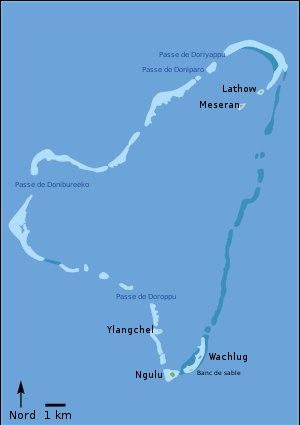
Ngulu est un atoll corallien de neuf îles situé à l'ouest des îles Carolines dans l'océan Pacifique. Il appartient aux îles extérieures de Yap. Du point de vue administratif, c'est une municipalité de l'État de Yap, dans les États fédérés de Micronésie. C'est l'atoll le plus occidental des États fédérés de Micronésie. Il est situé sur la même zone de subduction que les îles Yap, au point de rencontre de la plaque philippine et de la plaque pacifique.